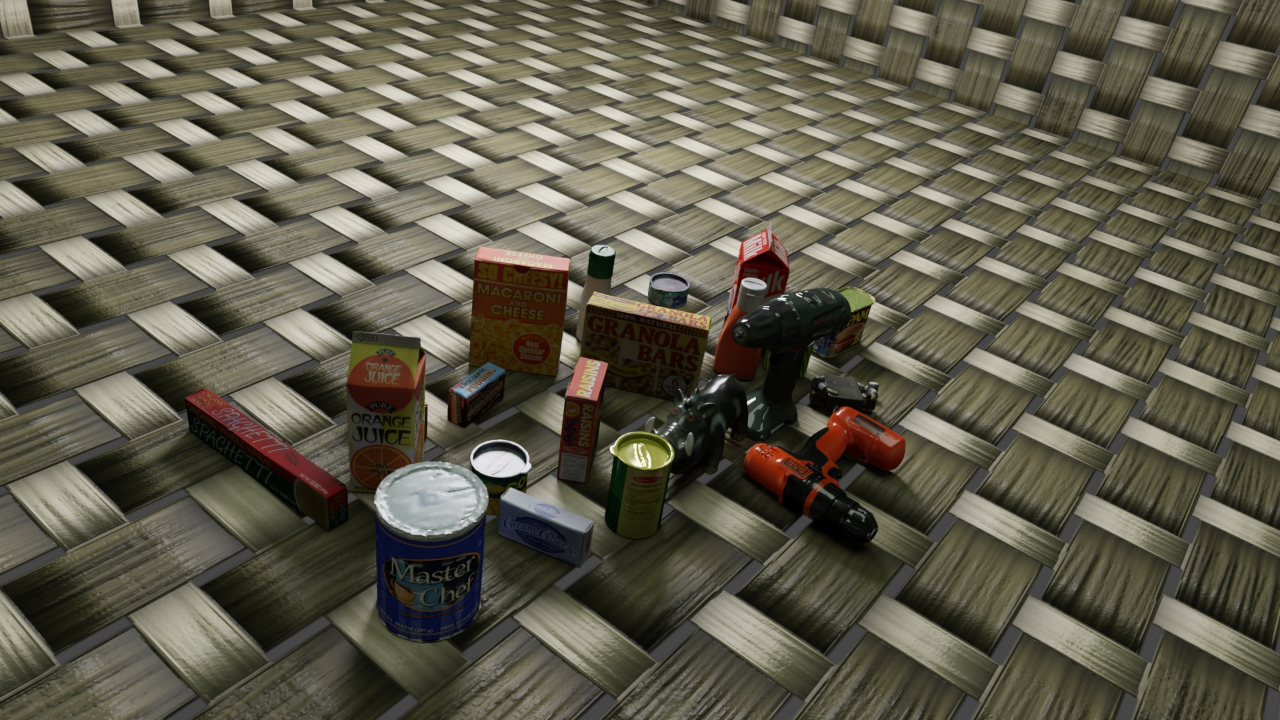
Question:
What are the five normalized (x, y) points between 0 and 1 in the image that outline the grasp plane for the box of raisins? Your answer should be as Grasp center: [], Left finger base: [], Right finger base: [], Left finger tip: [], Right finger tip: [].
Answer: Grasp center: [0.446875, 0.534722], Left finger base: [0.45625, 0.501389], Right finger base: [0.436719, 0.570833], Left finger tip: [0.459375, 0.547222], Right finger tip: [0.440625, 0.620833]